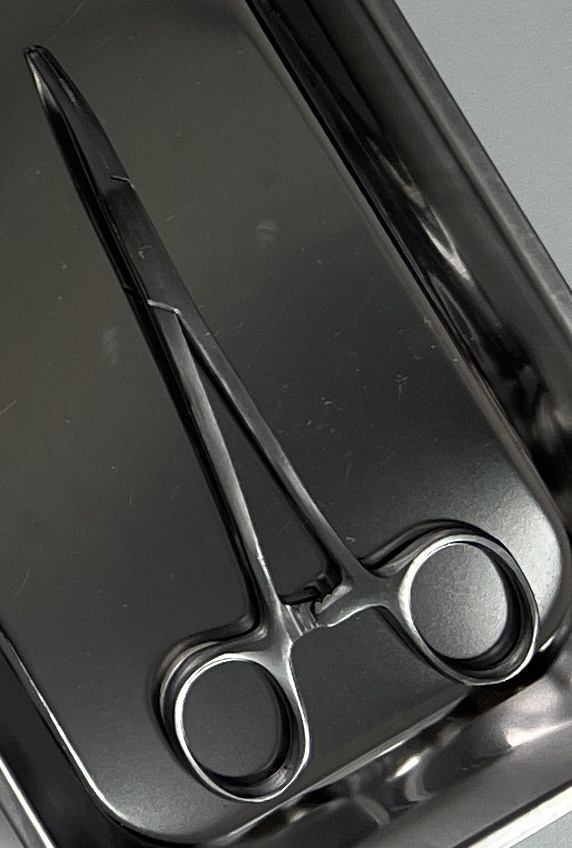
Hinged instrument state: closed